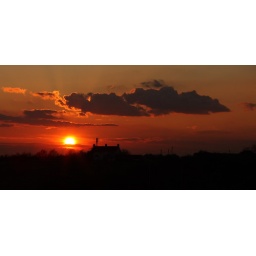
Sunset just down the road from our house in Tilbury.....